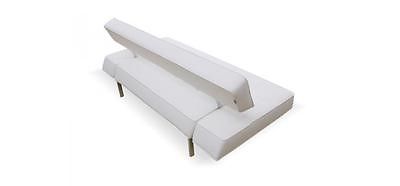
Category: sofa